1980 San Diego Chargers season

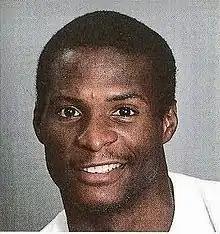
Chargers wide receiver John Jefferson led the NFL in both receiving yards (1,340) and receiving touchdowns (13) in 1980.

The 1980 San Diego Chargers season was the franchise's 11th season in the National Football League (NFL), and its 21st overall. The team failed to improve on their 12–4 record in 1979 and finished 11–5, though they won the AFC West and gained the top seed in the AFC playoffs for the second consecutive season. Their season ended in the AFC Championship Game when they lost to their divisional rivals and the eventual Super Bowl champions, the Oakland Raiders.